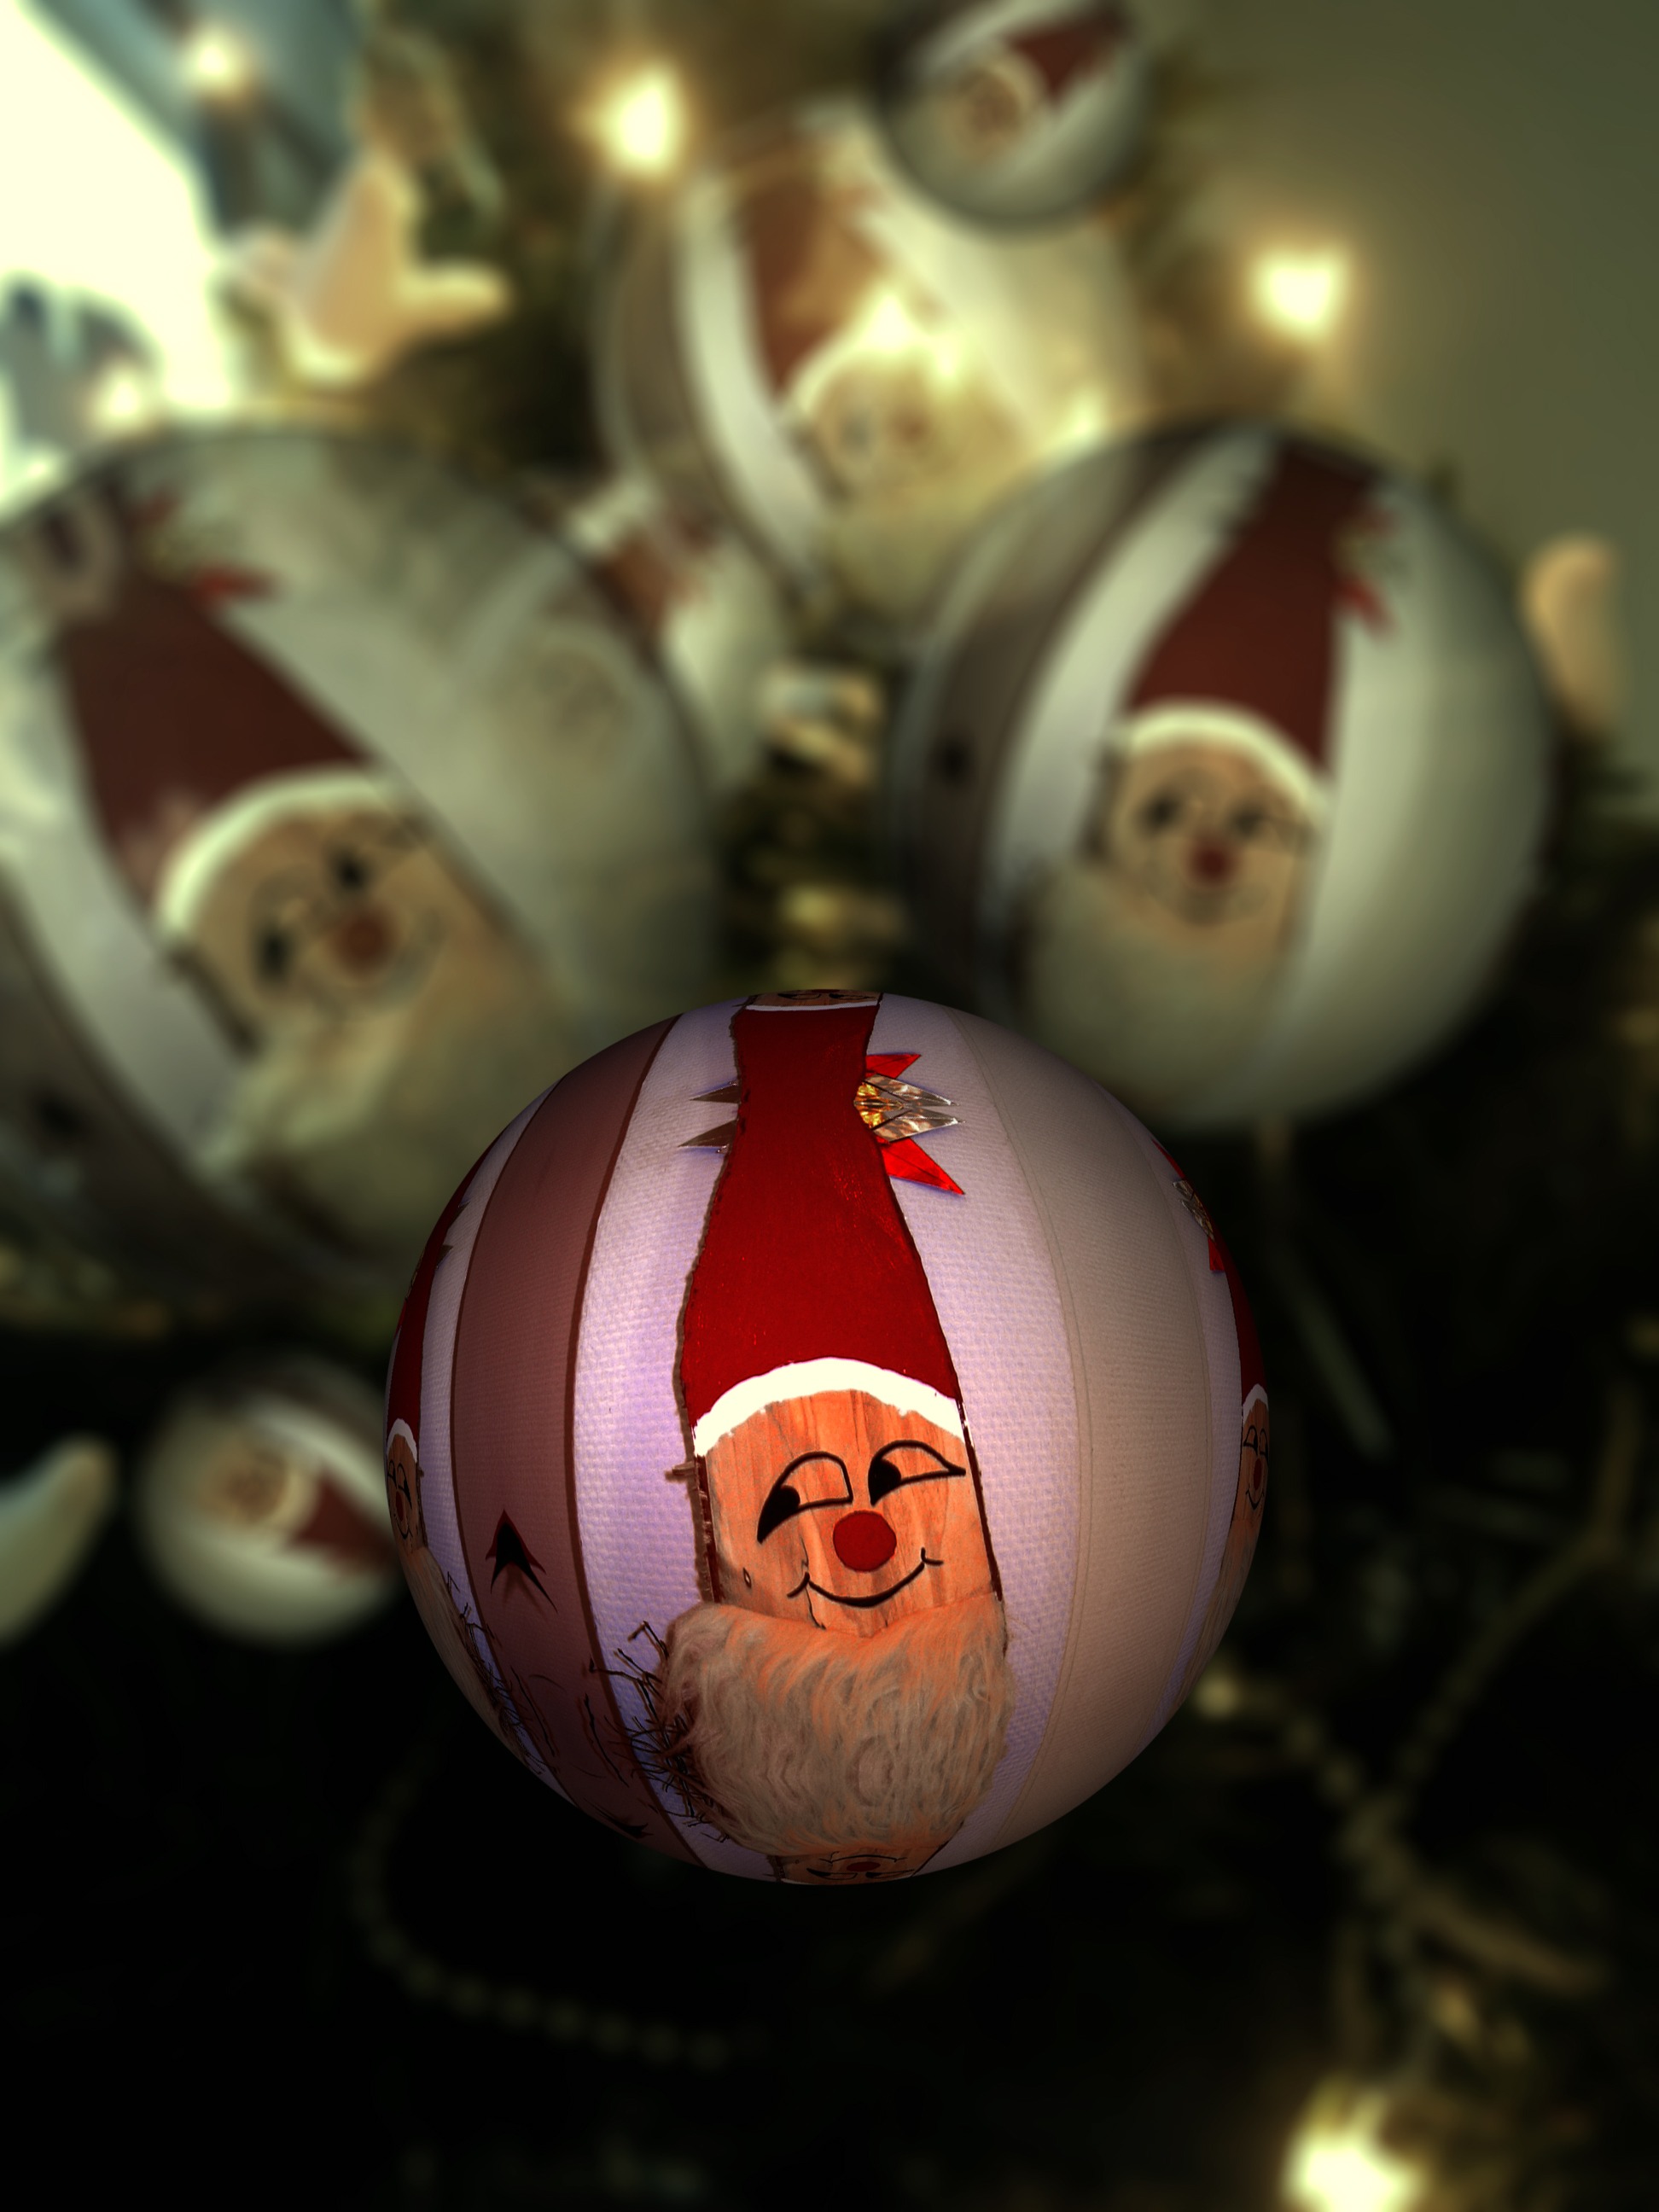
flower, decoration, food, red, color, holiday, christmas, close up, advent, christmas decoration, gifts, art, holy, shape, sweetness, christmas eve, macro photography, tree decorations